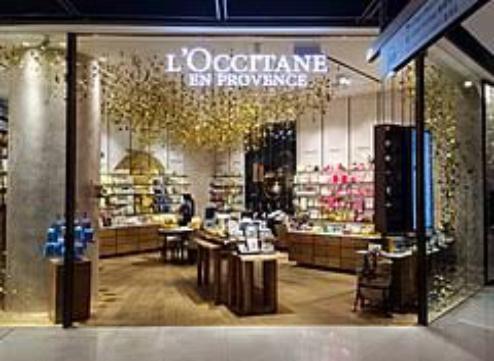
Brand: L'OCCITANE
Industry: Necessities